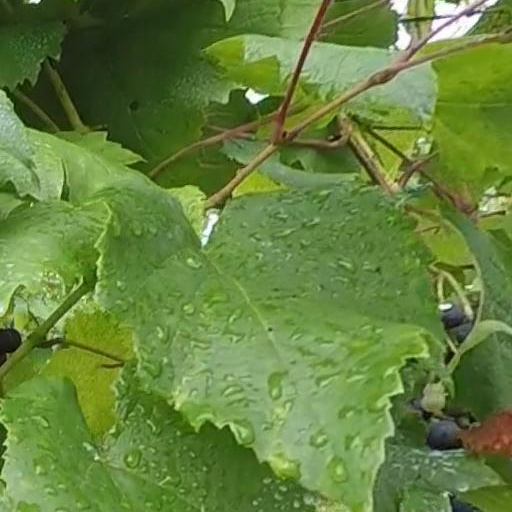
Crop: grape